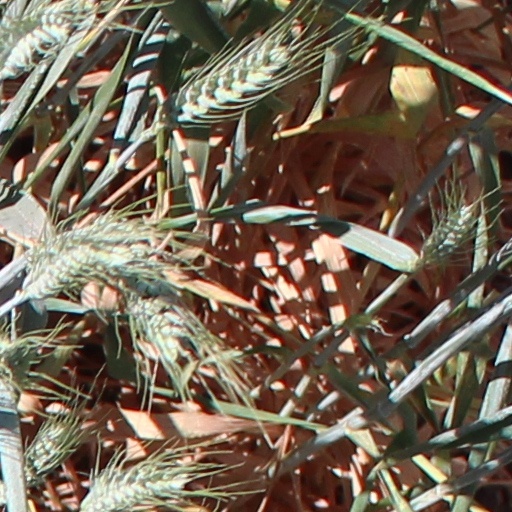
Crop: wheat